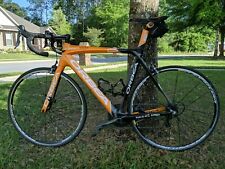
Vehicle type: Bikes